Tilly-sur-Seulles War Cemetery

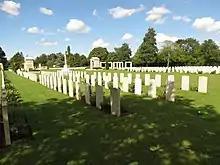
Graves in the cemetery

Tilly-sur-Seulles War Cemetery is a British Second World War cemetery of Commonwealth soldiers located in the village of Tilly-sur-Seulles, some south of Bayeux in Normandy. The cemetery contains 990 Commonwealth burials and 232 German graves.